Modesty Blaise

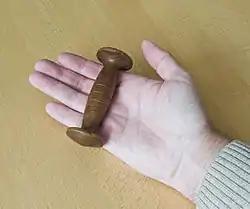
A dumbbell-shaped yawara stick, or "kongo" as it is called in the "Modesty Blaise" books and comic strips

In Willie and Modesty's fights, great emphasis is placed on unarmed combat and unusual weapons. Modesty's weapon of choice is a "kongo" or yawara stick (which she often disguises either tied up in her hair or as a detachable clasp on her handbag), and as for firearms she begins by preferring the Colt .32 revolver and Mab Brevete .32 ACP auto pistol, although in later books, she switches to carrying a Star PD .45 auto pistol. Willie's preferred weapon is the throwing knife, of which he usually carries two. Many other strange weapons (such as the quarterstaff, "épée", blowgun, and sling) and unexpected fighting techniques are also featured.